TKS (spacecraft)

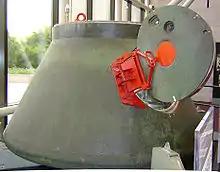
TKS VA return capsule of Kosmos 1443

Four flights with eight VA spacecraft without an FGB module were conducted to speed up the development of the TKS spacecraft: